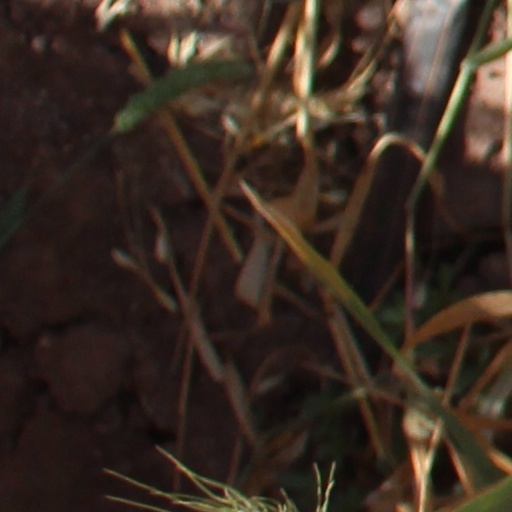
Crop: wheat